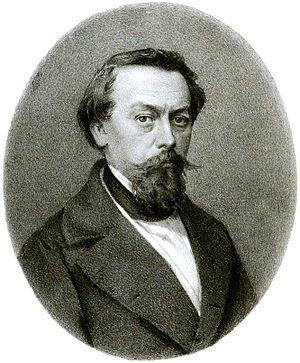
Ludwig Karl Georg Pfeiffer est un médecin, un botaniste et un malacologiste allemand, né le 4 juillet 1805 à Cassel et mort le 2 octobre 1877 dans cette même ville.